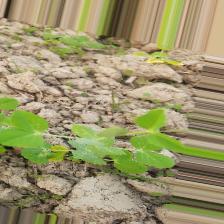
Label: Powdery Mildew